Japan National Route 105

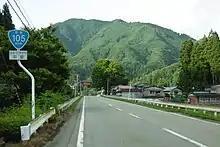
National Route 105 in Semboku looking towards Binzamori

National Route 105 crosses Akita Prefecture in a southwest–northeast routing. Beginning at a junction with national routes 7 and 341 in the coastal city of Yurihonjō, it travels east alongside National Route 107 and National Route 108 through the central district of the city. After crossing over the Uetsu Main Line, the concurrent highways leave National Route 105, with National Route 108 exiting first, heading southwest towards Miyagi Prefecture. Shortly beyond that point, National Route 107 leaves continuing east towards Iwate Prefecture while National Route 105 turns to the north, paralleling the Uetsu Line. Eventually the highway curves to the east again, heading towards Daisen. Southwest of central Daisen, the highway turns to the north at a junction with the Akita Expressway. After passing through the city it enters the city of Semboku, though it passes to the west of the central district on its way towards Kitaakita. From the former village of Kakunodate in Semboku to the former town of Takanosu in Kitaakita, the highway is called the Matagi Road. From southern Semboku to Kitaakita, the highway roughly parallels the Akita Nairiku Line. The highway terminates at a junction with National Route 7 to the north of central Kitaakita. It has a total length of .